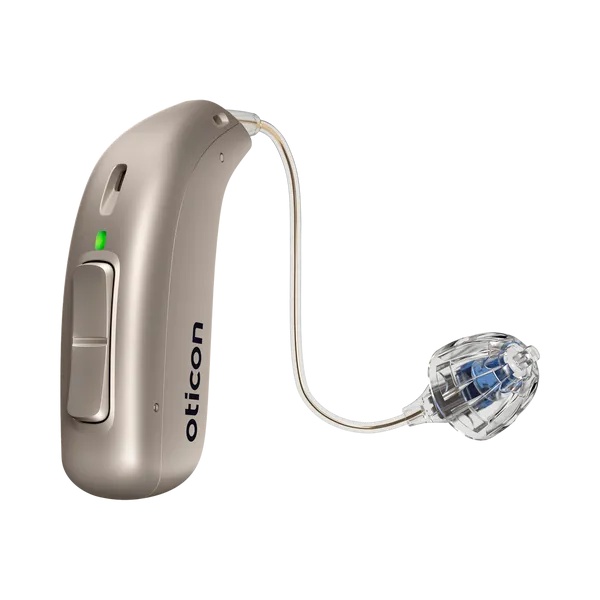
Oticon Jet PX 2 miniRITE R
Oticon Jet PX is the world’s first essential-level hearing aid to feature advanced Deep Neural Network (DNN) technology, leveraging artificial intelligence to deliver clearer speech and balanced sound in a range of listening environments. Built to bring life-enhancing hearing technology to more people at an accessible price, Jet PX supports mild to severe hearing loss and combines modern features with everyday usability. Key Features AI-Powered DNN Technology : Trained on 12 million sound scenes for improved speech clarity and reduced background noise. Second-Generation OpenSound Navigator™ : Provides 360-degree access to speech while dynamically managing environmental noise. BrainHearing™ Approach : Supports the brain’s natural ability to process sound for less listening effort and more natural experience. Full Connectivity : Direct Bluetooth streaming from iPhone, Mac, iPad, and compatible Android devices (ASHA protocol). Hands-free calls supported on select devices. Companion App & Remote Care : Oticon Companion app allows adjustment of volume, programs, tinnitus relief, and remote support. IP68 Water & Dust Resistance : Ensures reliable function even in challenging environments. Telecoil Enabled : Available in all models for use in looped venues. Models Jet PX 1 Models miniRITE R miniBTE R miniRITE T miniBTE T ITE (In-the-Ear) ITC (In-the-Canal) CIC (Completely-in-Canal) IIC (Invisible-in-Canal) Jet PX 2 Models miniRITE R miniBTE R miniRITE T miniBTE T ITE (In-the-Ear) ITC (In-the-Canal) CIC (Completely-in-Canal) IIC (Invisible-in-Canal) Color Options Oticon Jet PX 1 miniRITE R comes in 5 modern colors to suit your style: Chroma Beige Silver Grey Steel Grey Chestnut Brown Diamond Black
Brand: Oticon
Category: Health & Beauty > Health Care > Hearing Aids > Completely-In-Canal (CIC) Hearing Aids